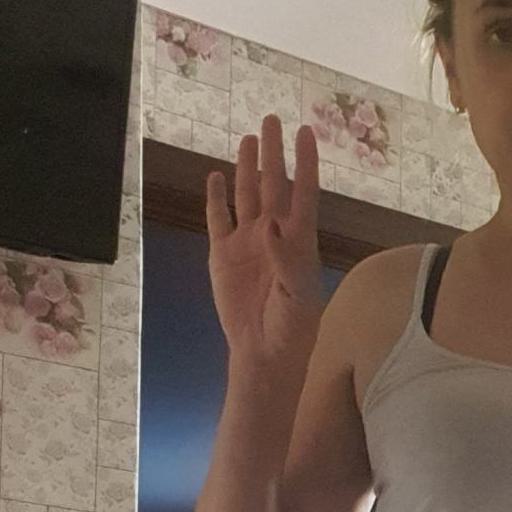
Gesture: four